Rutshuru Territory

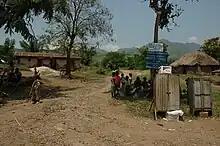
Tongo, scene of fighting in November 2006 between Laurent Nakunda's rebels and national army soldiers. The villagers fled. On their return they found the secondary school, main health centre and many houses looted

A study of the Bwito district of Rutshuru Territory found that almost all the people lived by agriculture, with most households owning or renting between a half hectare and five hectares of land.